Title 42 appointment

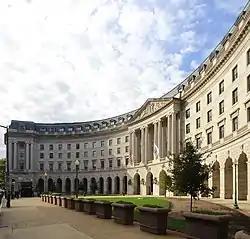

Beginning in 2006, the Environmental Protection Agency has been able to make Title 42 appointments in its Office of Research and Development. This authority was given because existing types of positions were too restricted to either administrative management, advisory functions, and laboratory research, with little flexibility to combine more than one of these; and because the hiring processes were too slow and the salaries uncompetitive.